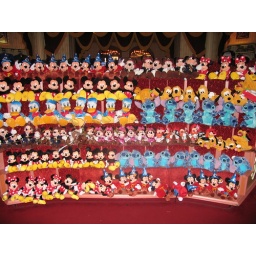
My son loves this wall of toys he found in a shop on main street.